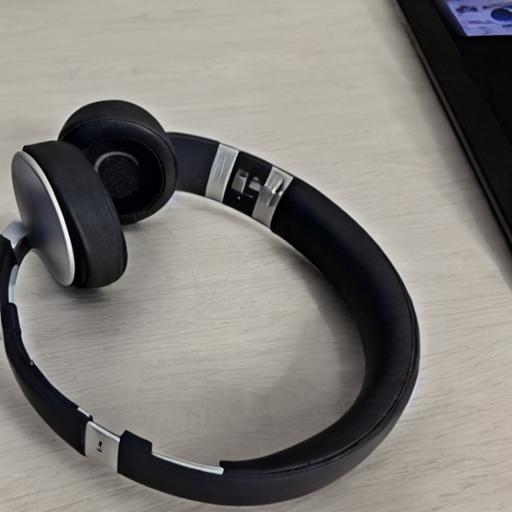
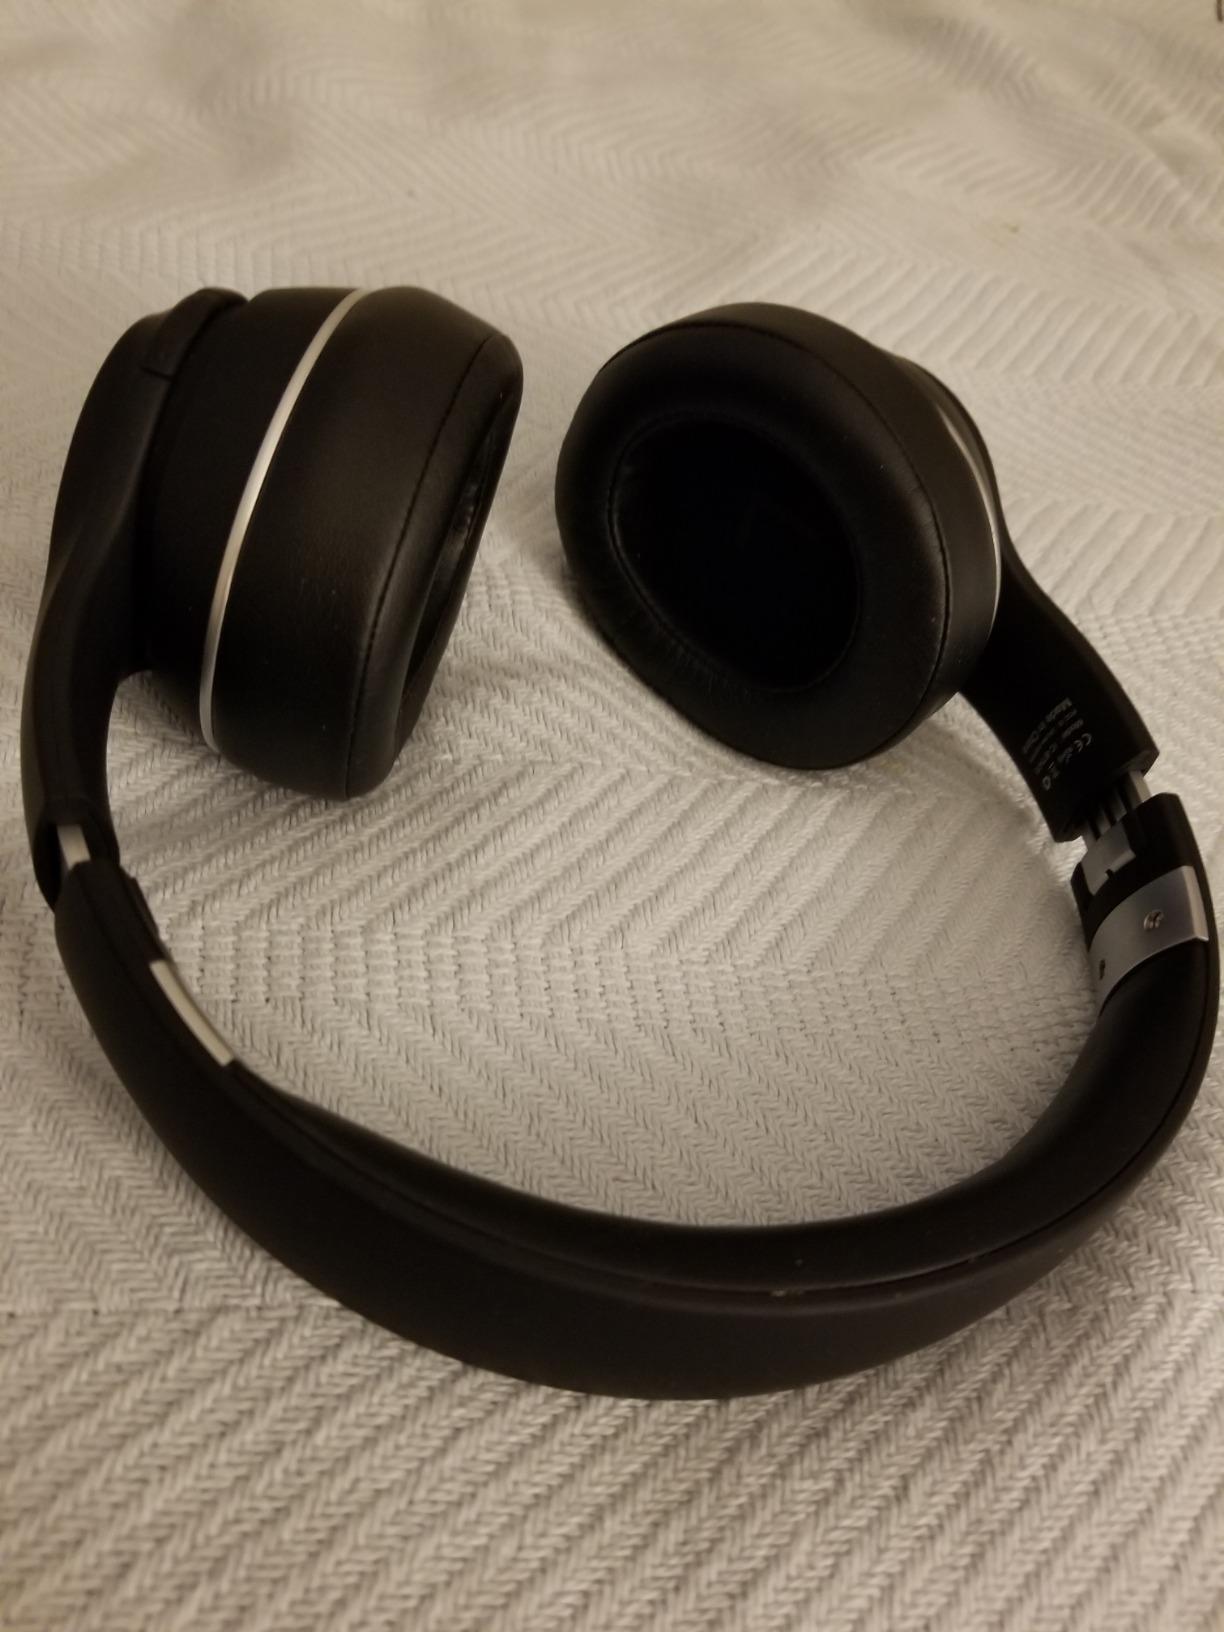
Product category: headphones
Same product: no